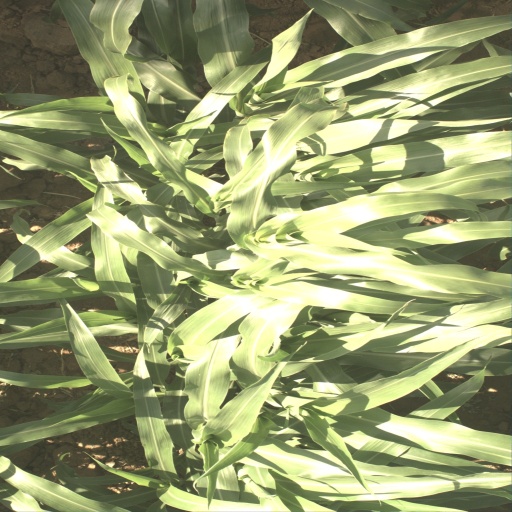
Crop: sorghum